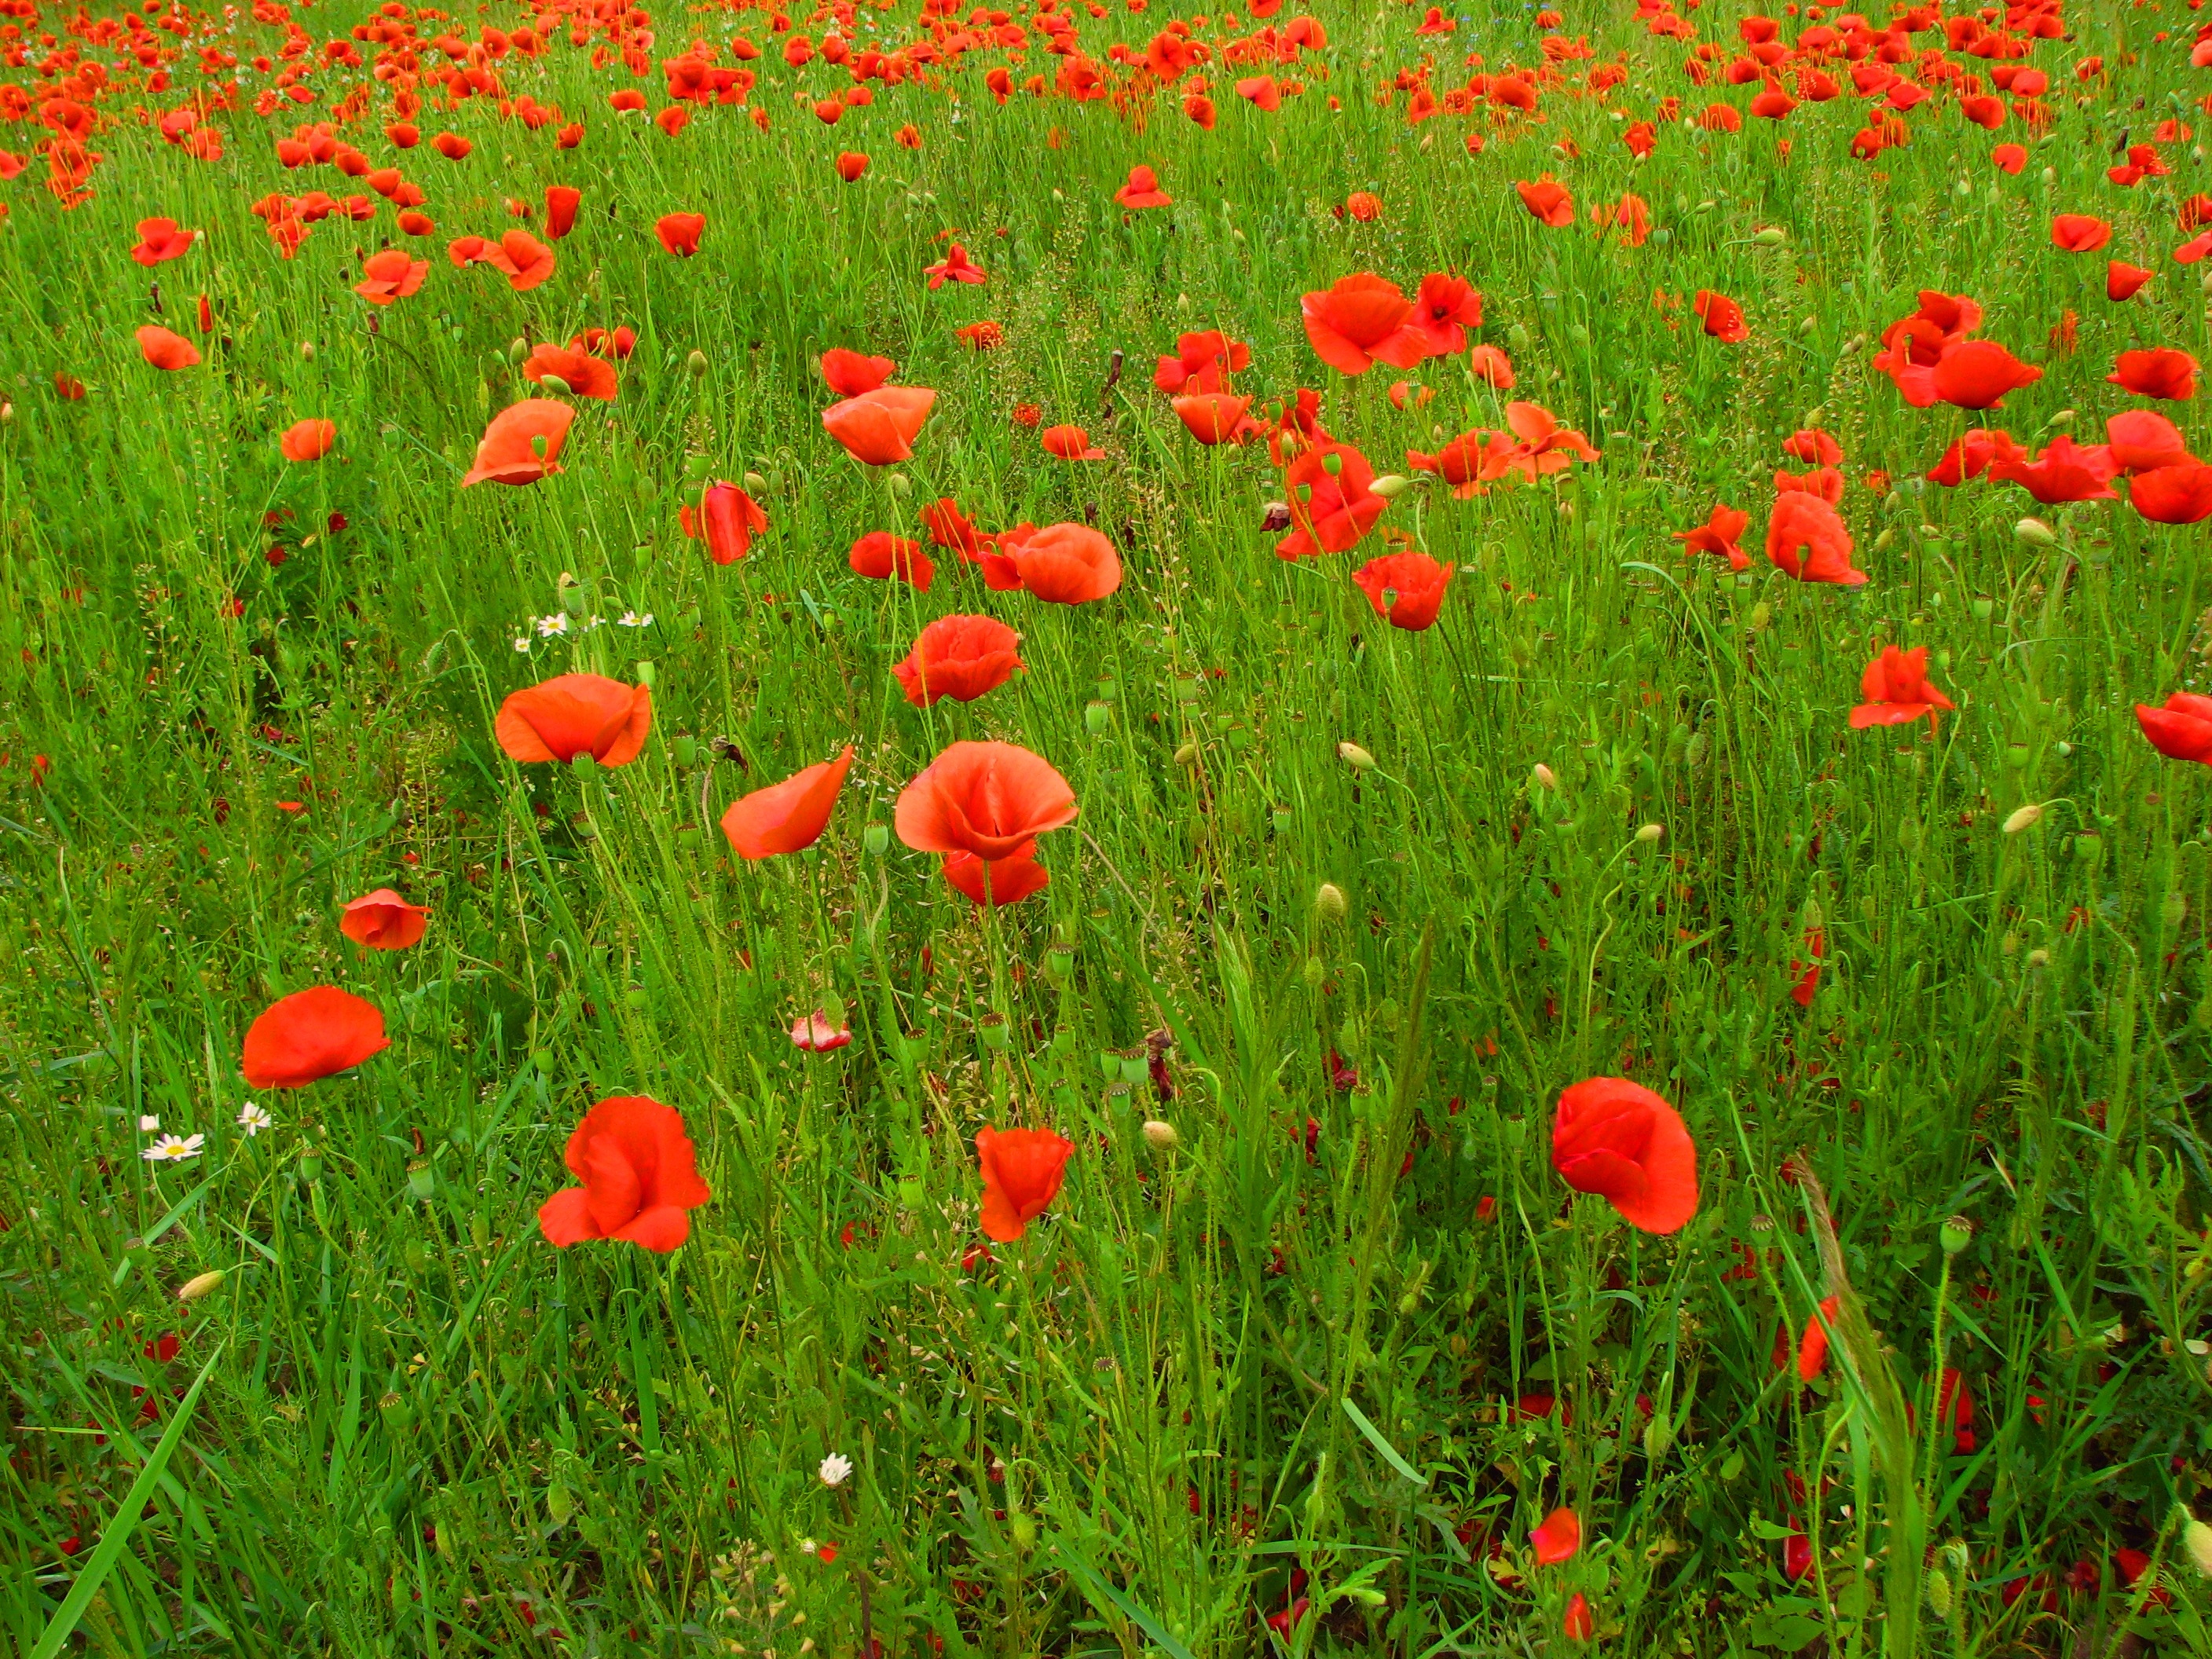
nature, grass, plant, field, lawn, meadow, prairie, flower, petal, green, red, pasture, flora, wildflower, flowers, grassland, poppy, poppies, habitat, coquelicot, flowering plant, field of poppies, annual plant, natural environment, land plant, poppy family